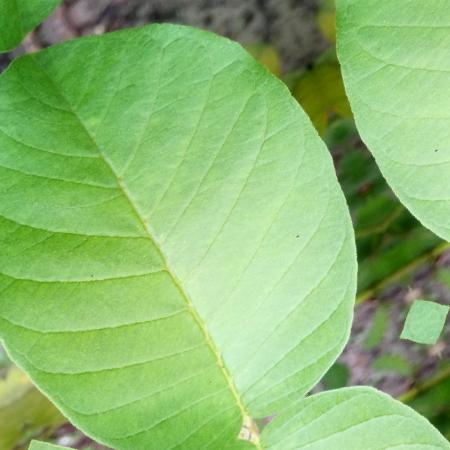
Label: Disease Free